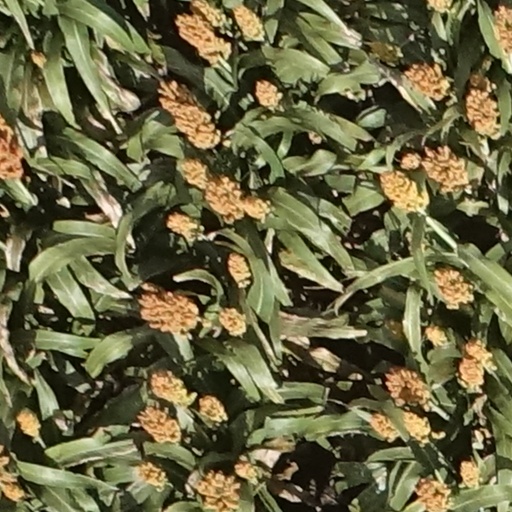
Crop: sorghum